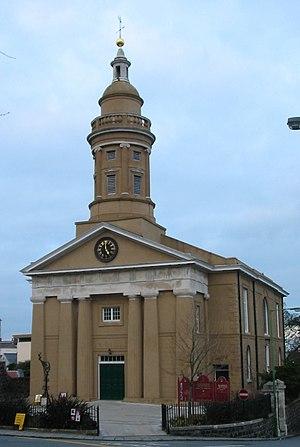
Saint-Pierre-Port, Guernesey